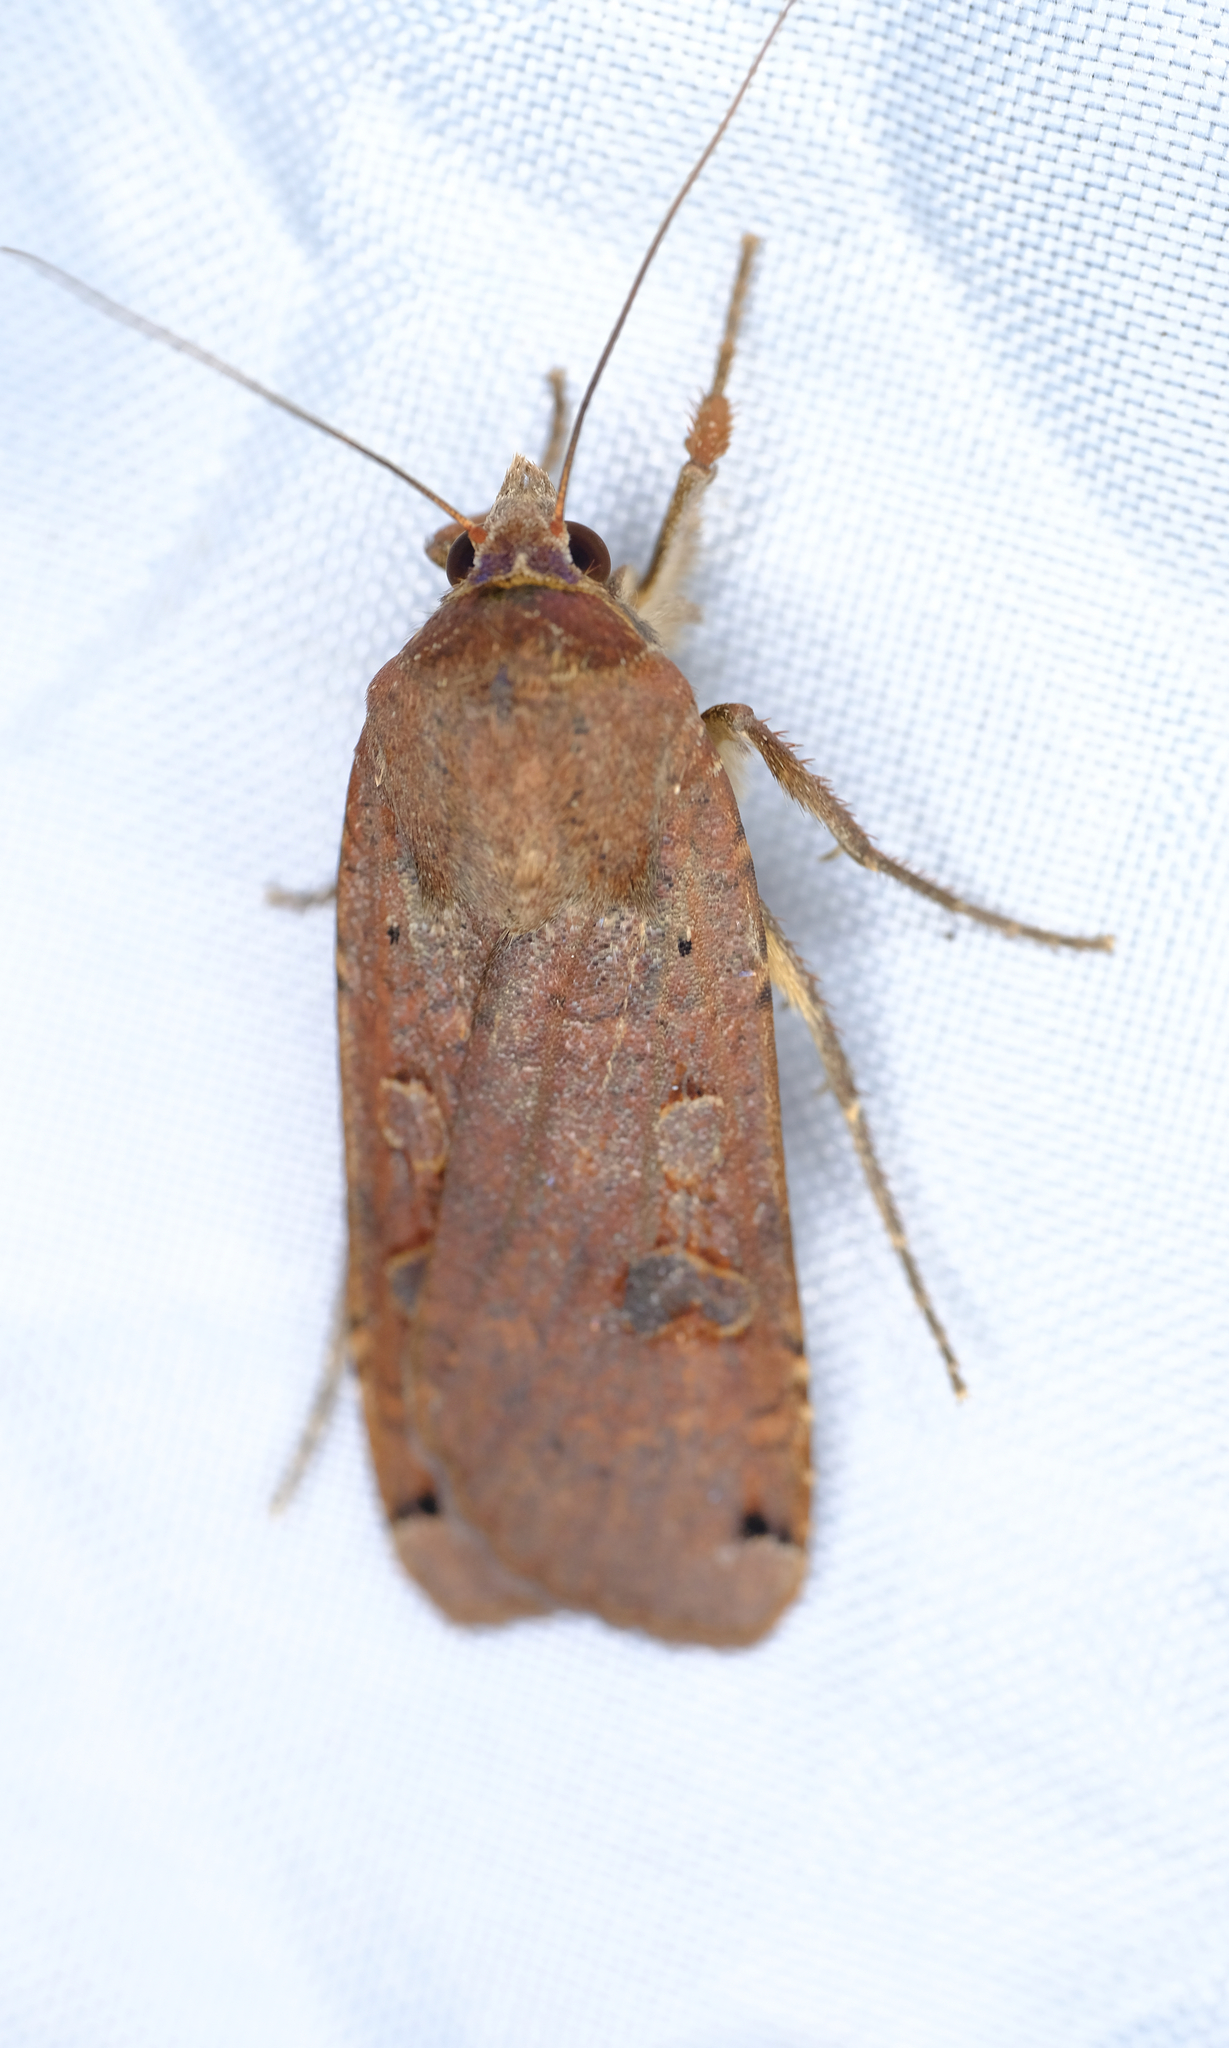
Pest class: cutworms